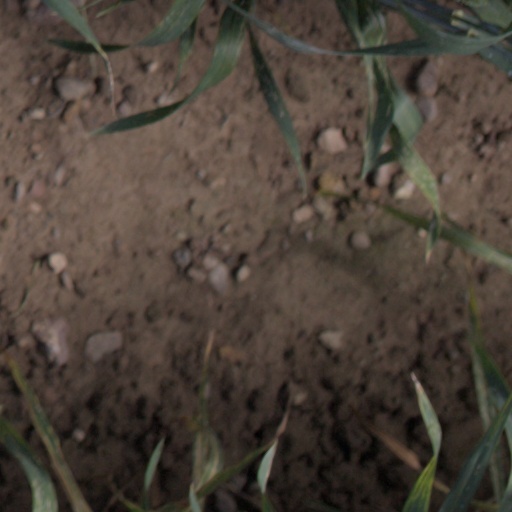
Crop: wheat